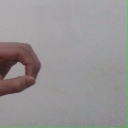
अक्षर: औ